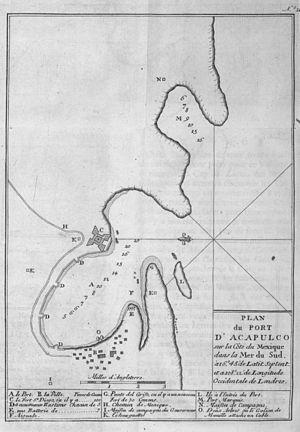
Le voyage du Commodore Anson est une circumnavigation autour du monde durant le XVIIIᵉ siècle. En 1740, pendant la guerre de l'oreille de Jenkins qui opposa la Grande-Bretagne et l’Espagne de 1739 à 1748, le Commodore George Anson reçut du roi Georges II le commandement d’une escadre, avec la mission d’aller harceler les colonies espagnoles de l’océan Pacifique, et si possible de capturer le galion de Manille. Anson passa dans le Pacifique par le cap Horn, remonta le long des côtes de l’Amérique du Sud, puis traversa le Pacifique jusqu’à Macao. Il captura le galion de Manille près des côtes des Philippines, et revint en Grande-Bretagne par le cap de Bonne-Espérance.